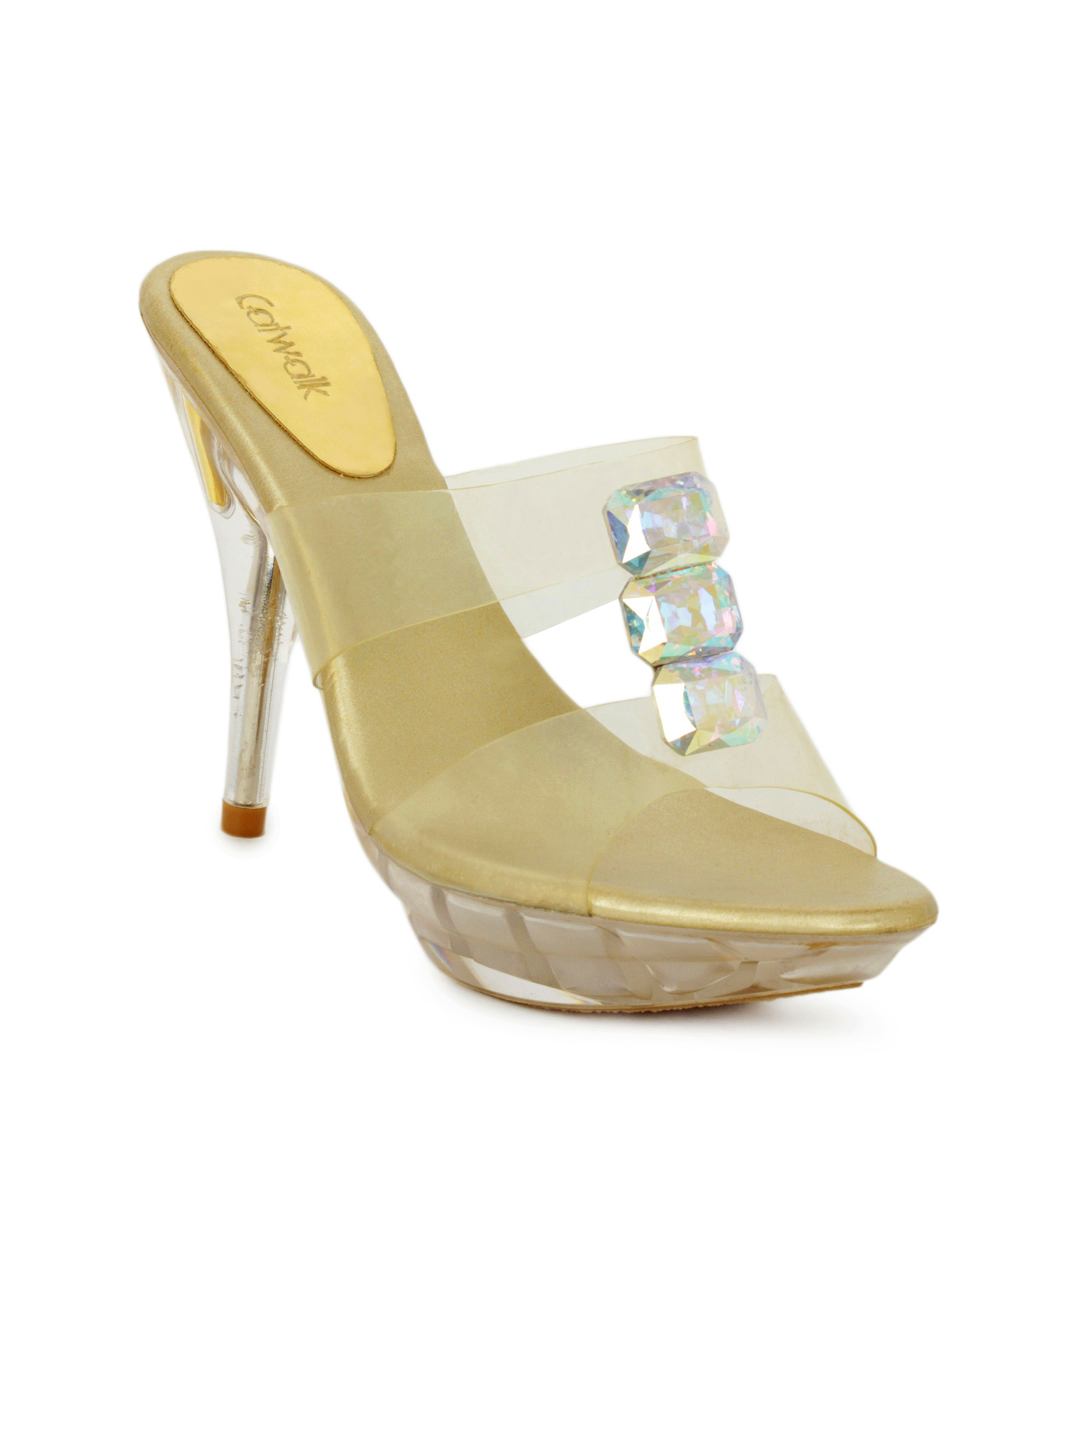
Catwalk Women Golden Heels
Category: Footwear / Shoes / Heels
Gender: Women
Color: Gold
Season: Winter 2012
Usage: Casual